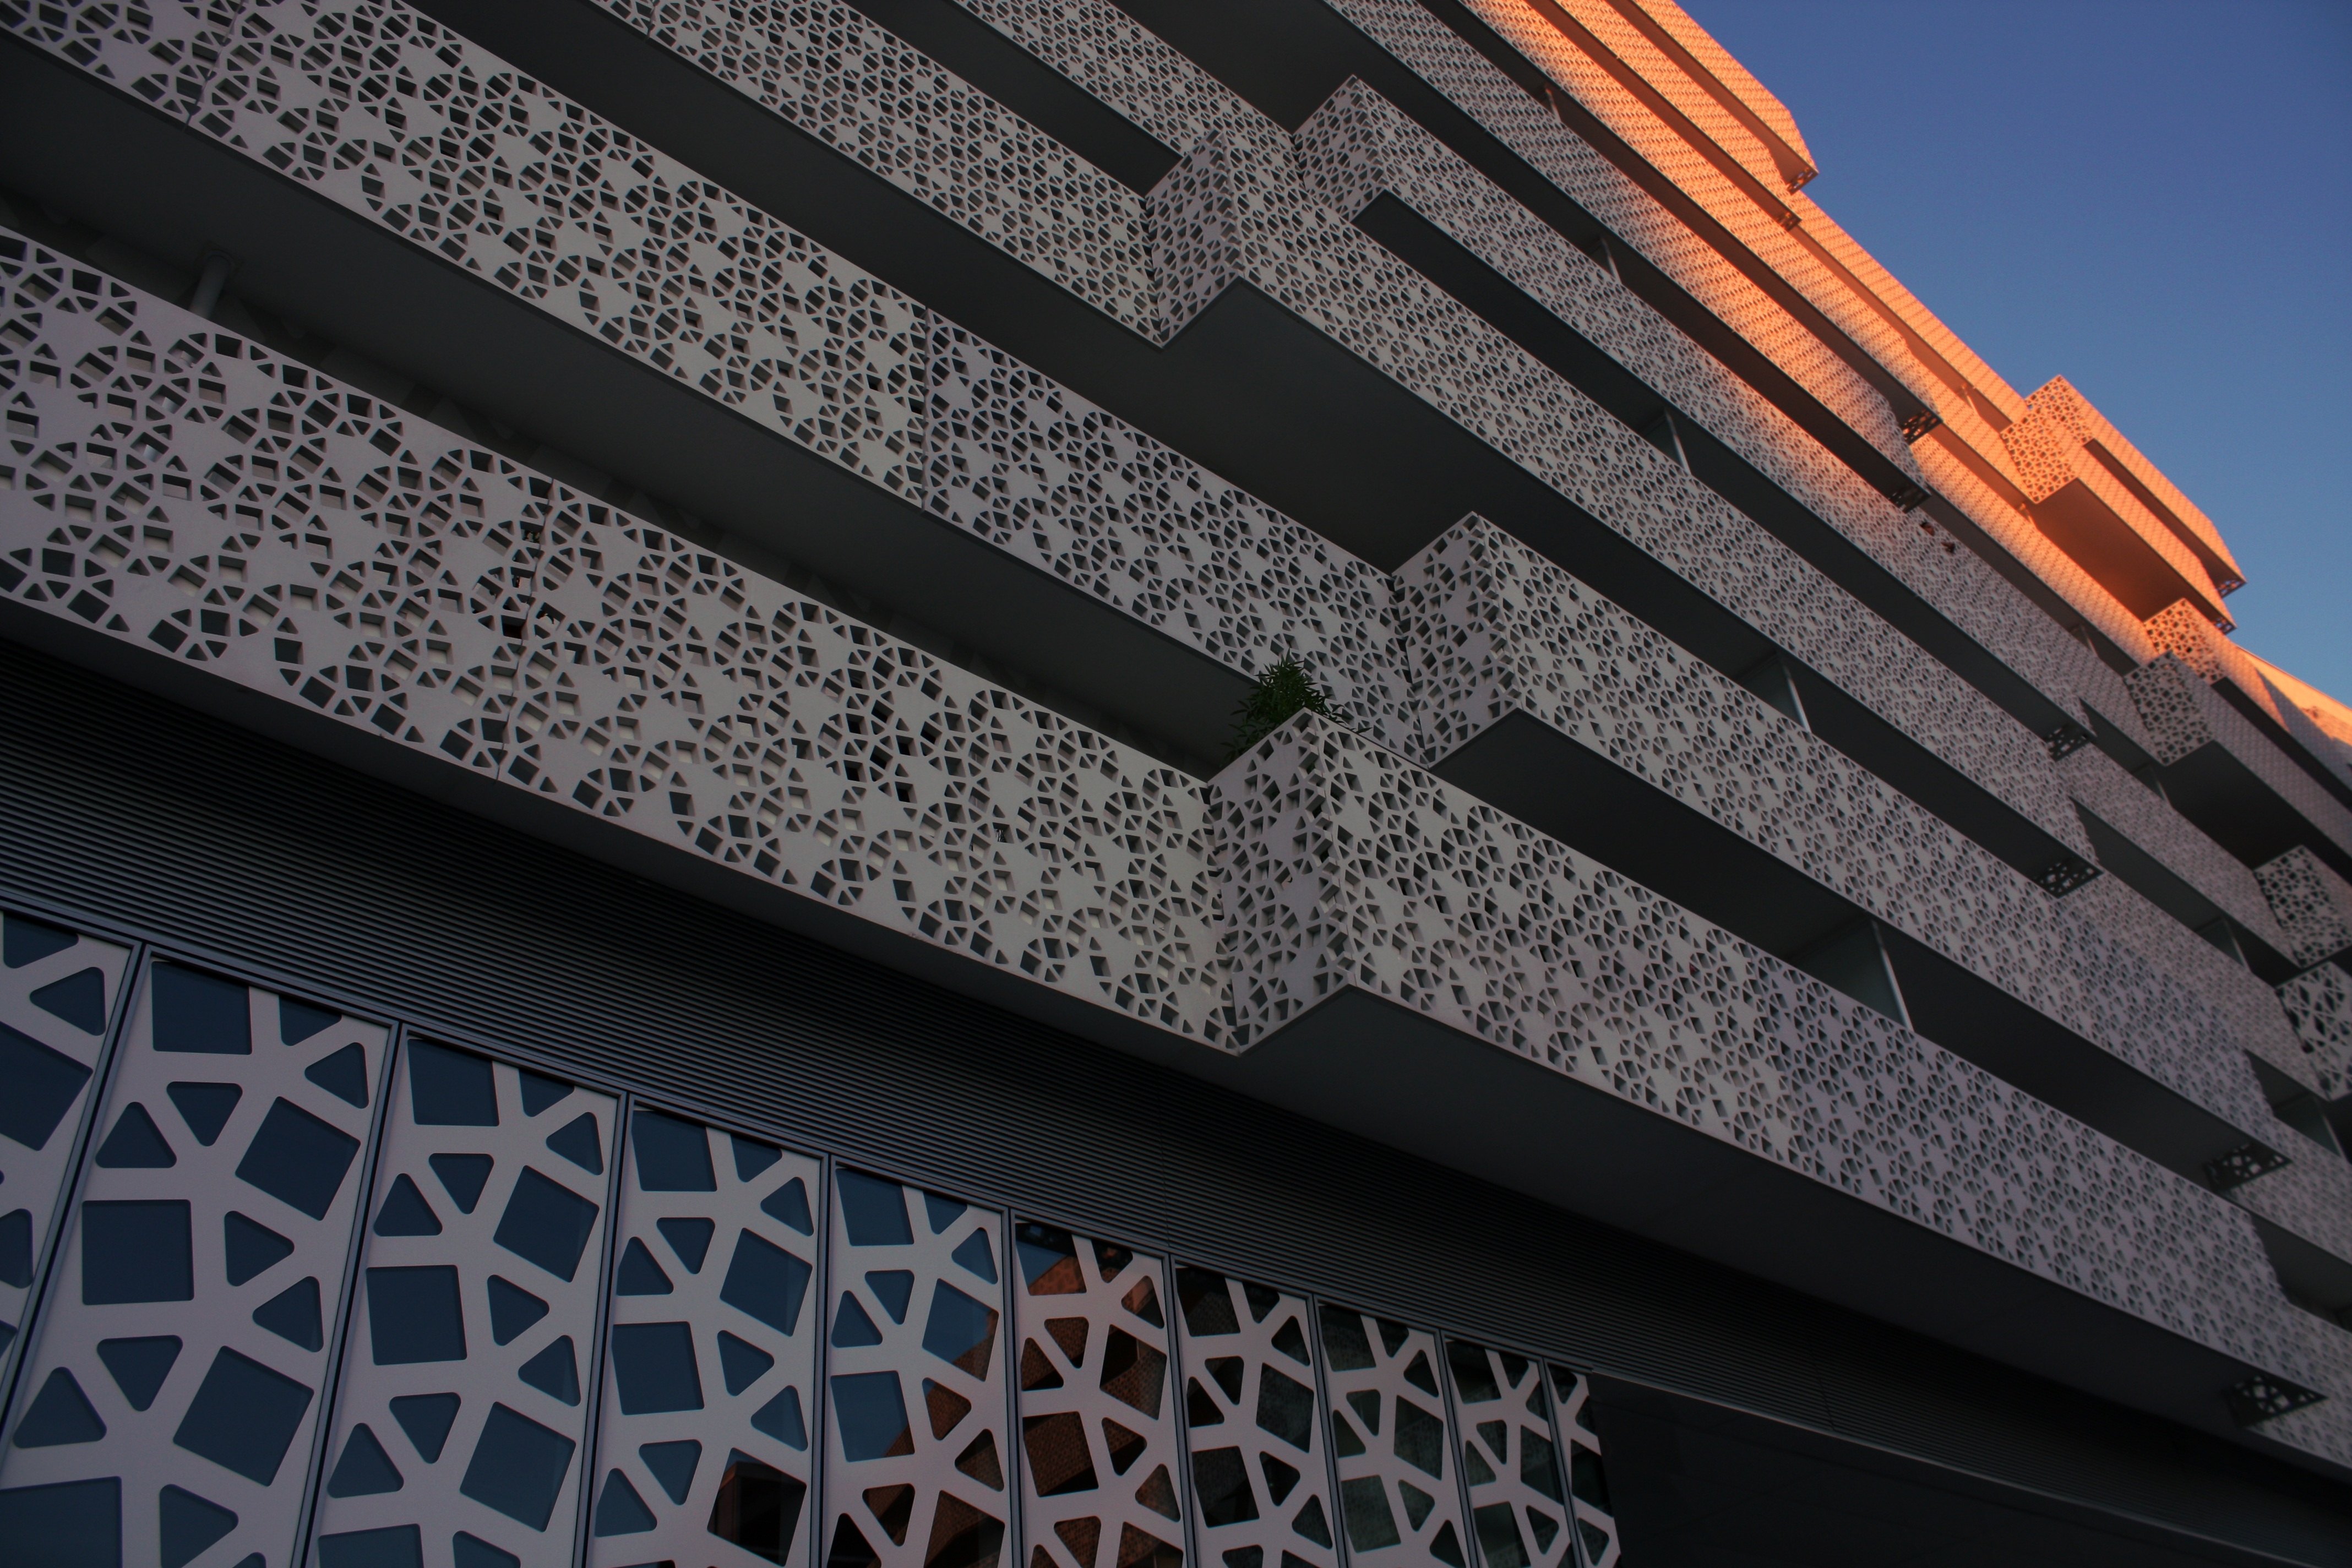
architecture, roof, building, skyscraper, wall, line, color, facade, black, modern, material, design, shape, new building, lace concrete